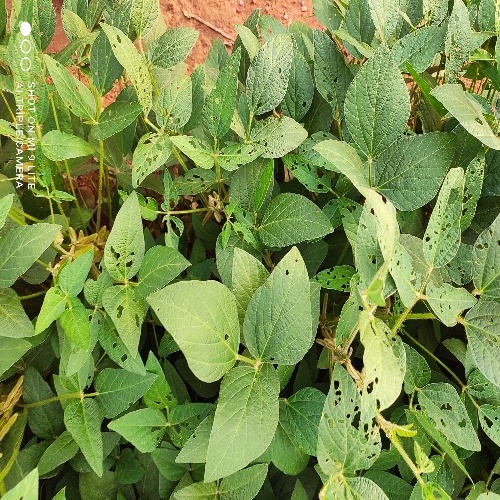
Label: Caterpillar